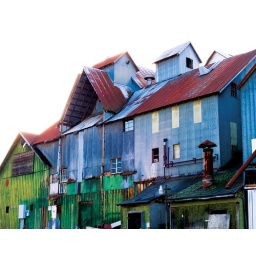
girl by red barn